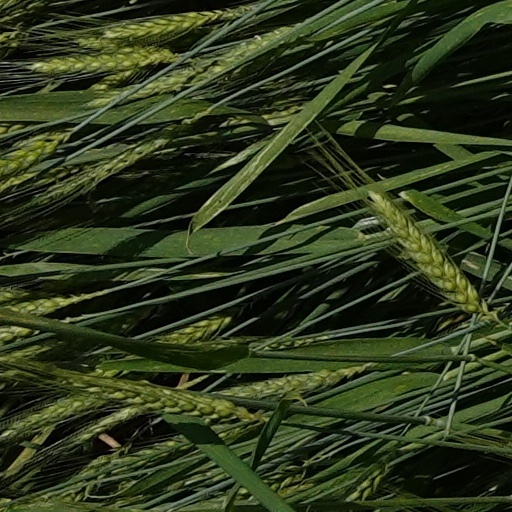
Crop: wheat